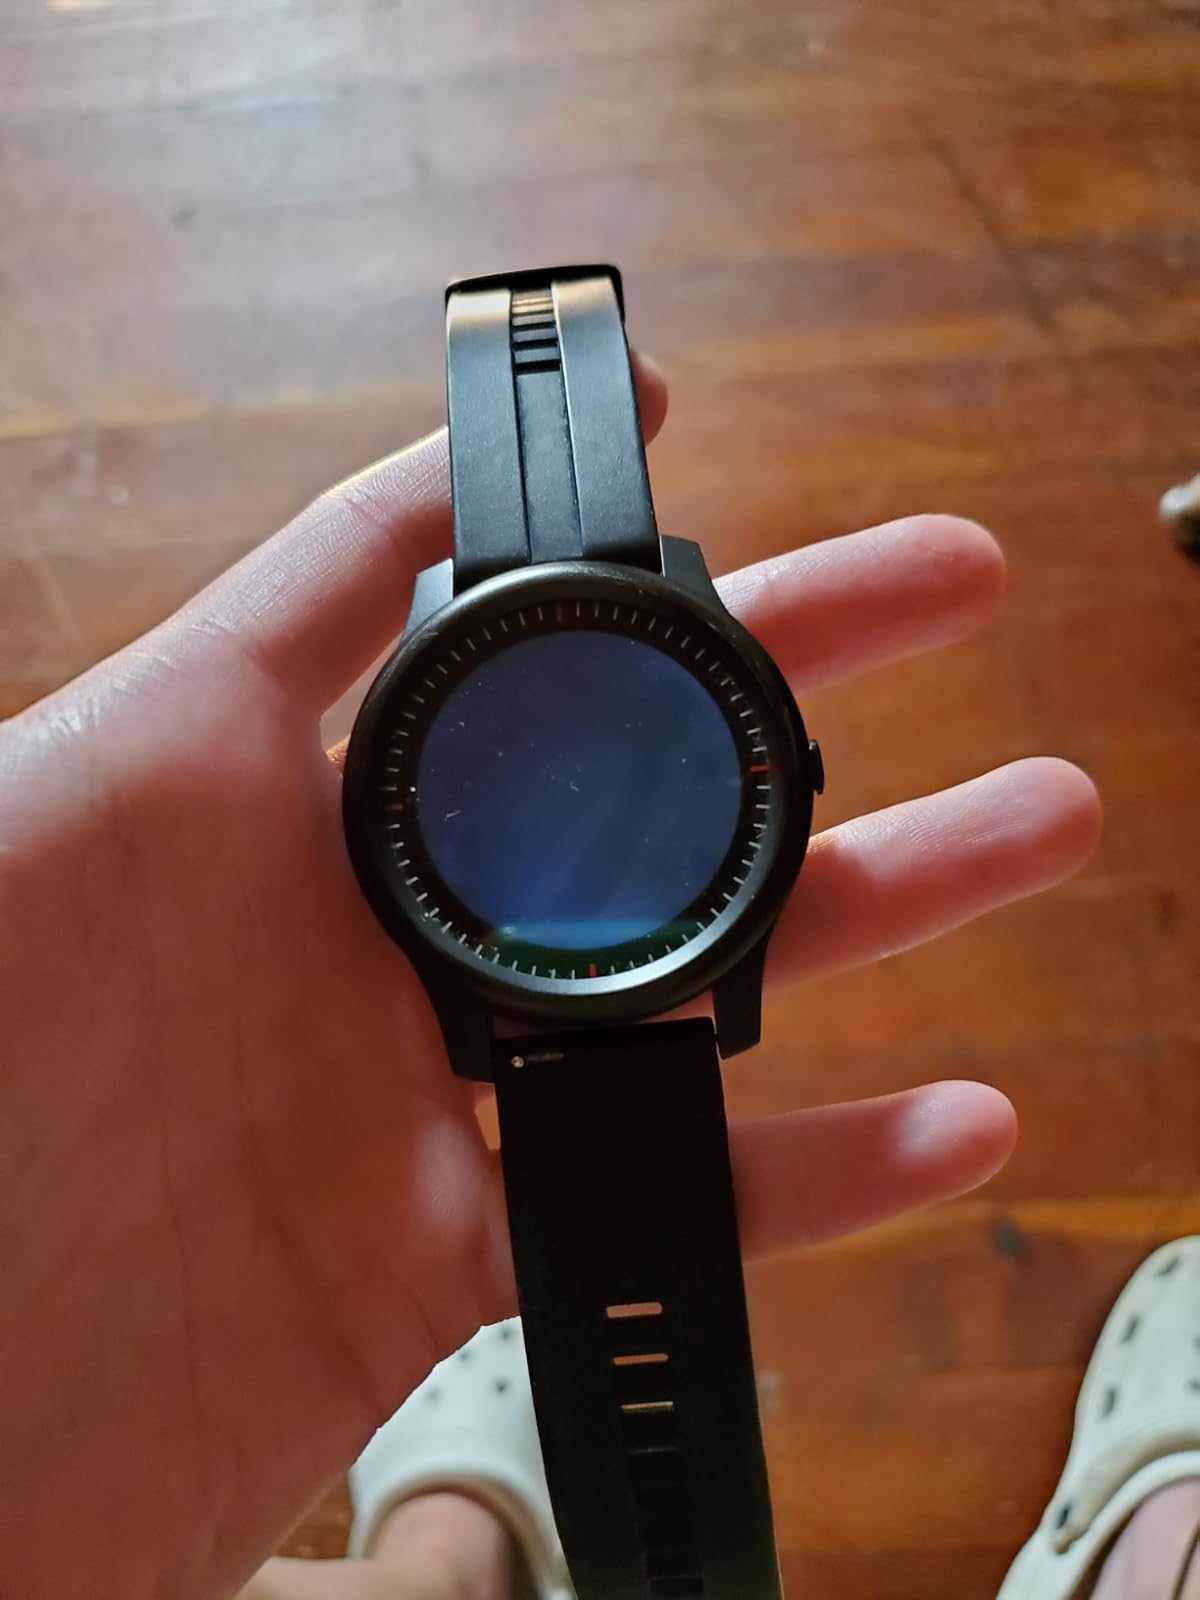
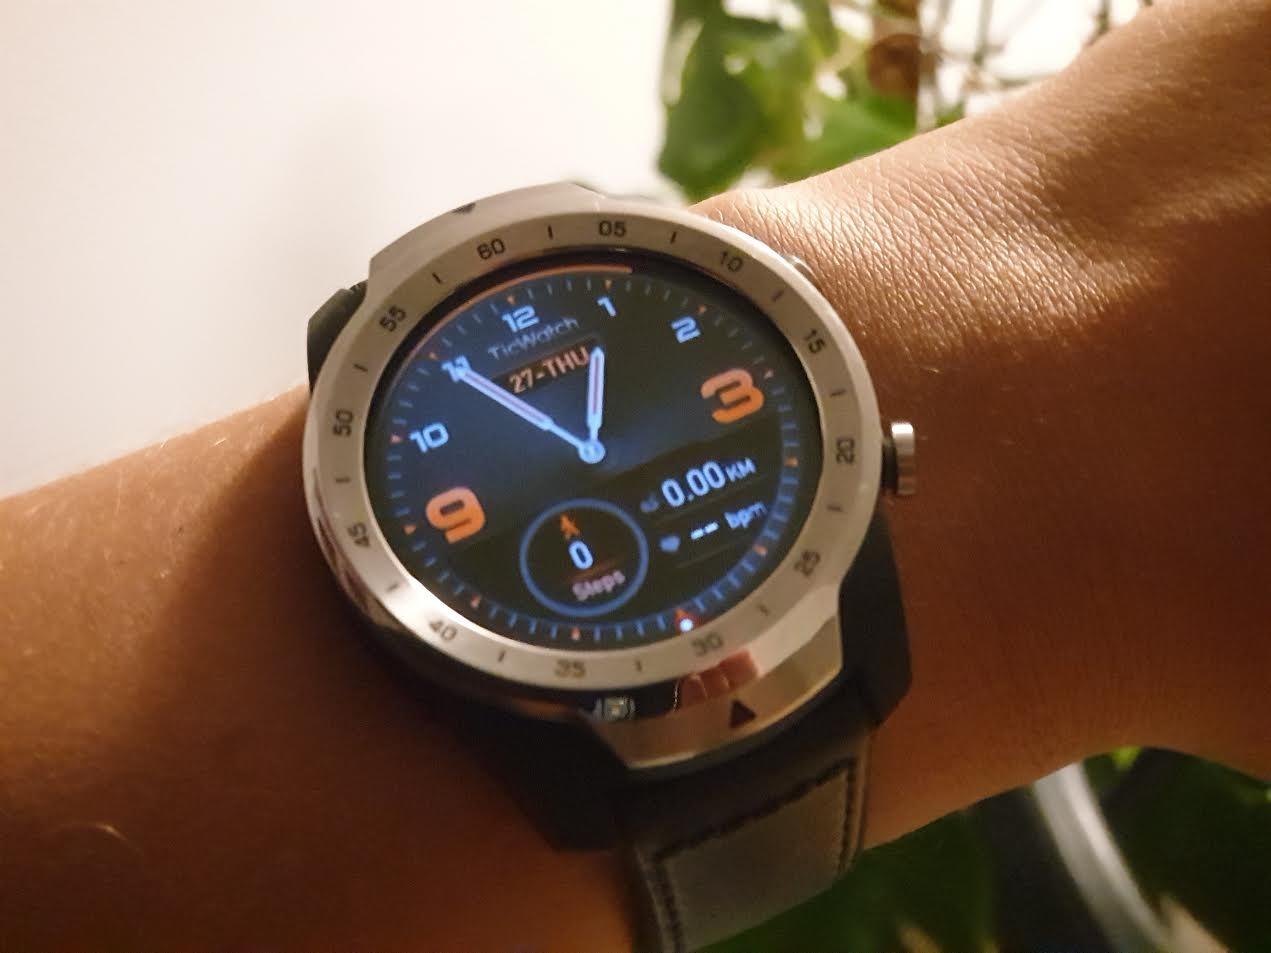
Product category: smartwatch
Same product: no